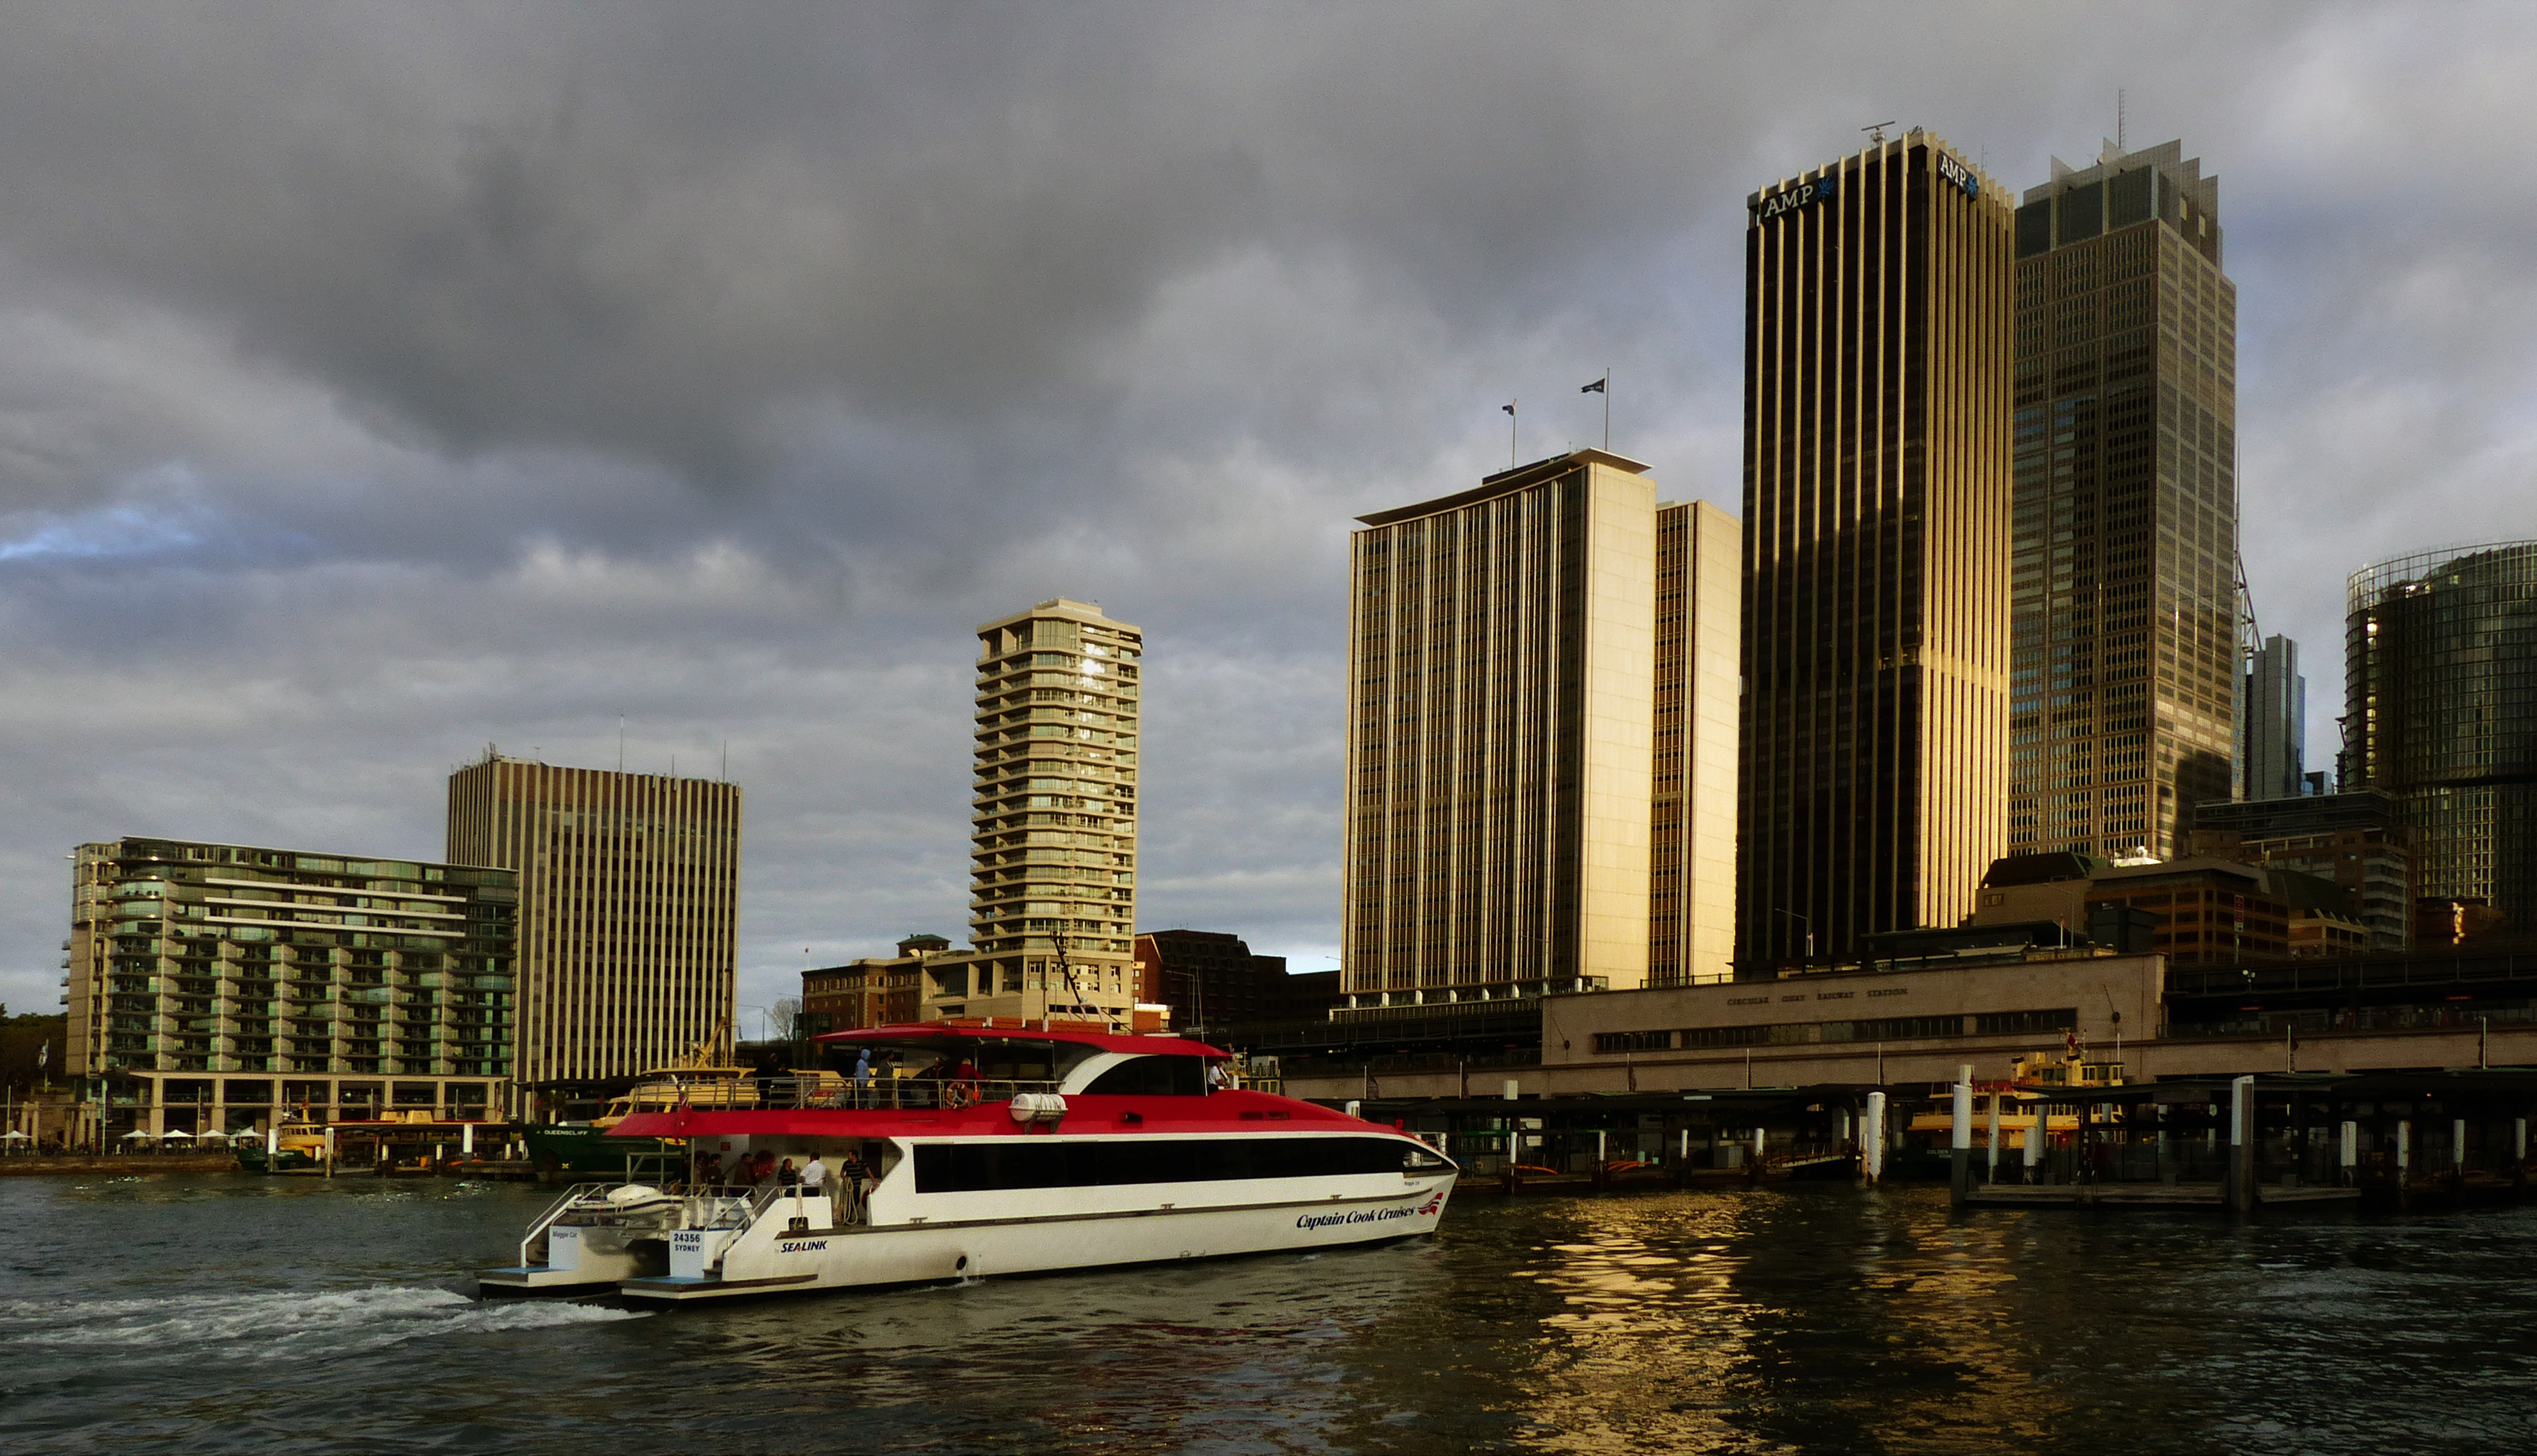
architecture, skyline, city, skyscraper, river, cityscape, downtown, dusk, transport, evening, reflection, vehicle, tower, landmark, harbor, tourism, waterway, tower block, urban area, human settlement